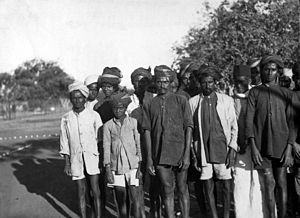
Dalit
Fotografi A school of untouchables near Bangalore taget 1935 af dalitter.
Dalit er gruppen de kasteløse, i det indiske kastesystemet, tilhører. Mahatma Gandhi benyttede i stedet ordet Harijan for de kasteløse, han var dog ikke den første til at benytte det.